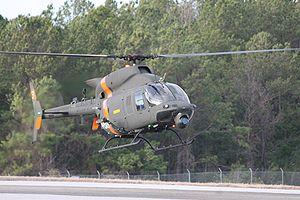
Ceci est la liste des hélicoptères militaires utilisés par les forces armées des États-Unis. La liste inclut également les projets et prototypes d'hélicoptères conçus pour l’armée américaine. La liste est triable en fonction de plusieurs critères.
L’United States Army Aviation Branch rassemble les moyens aériens de l'United States Army.
Le Bell ARH-70 Arapaho est un hélicoptère militaire monomoteur léger conçut dans le cadre du programme Armed Reconnaissance Helicopter de l'United States Army. Doté d'un équipage composé de deux pilotes et optimisé pour le combat urbain, l'ARH-70 est développé en vue du remplacement des OH-58D Kiowa Warrior en service depuis de nombreuses années.